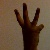
The image shows a hand gesture representing the number 6 in Indian Sign Language.